La Béarnaise

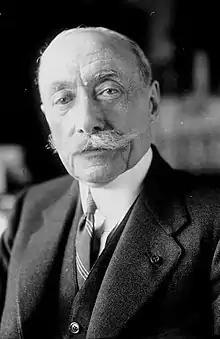
André Messager, 1921

La Béarnaise is an opéra comique in three acts of 1885, with music by André Messager and a French libretto by Eugène Leterrier and Albert Vanloo.